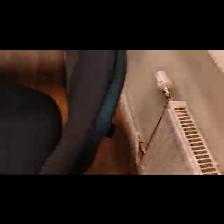
Label: NonHuman